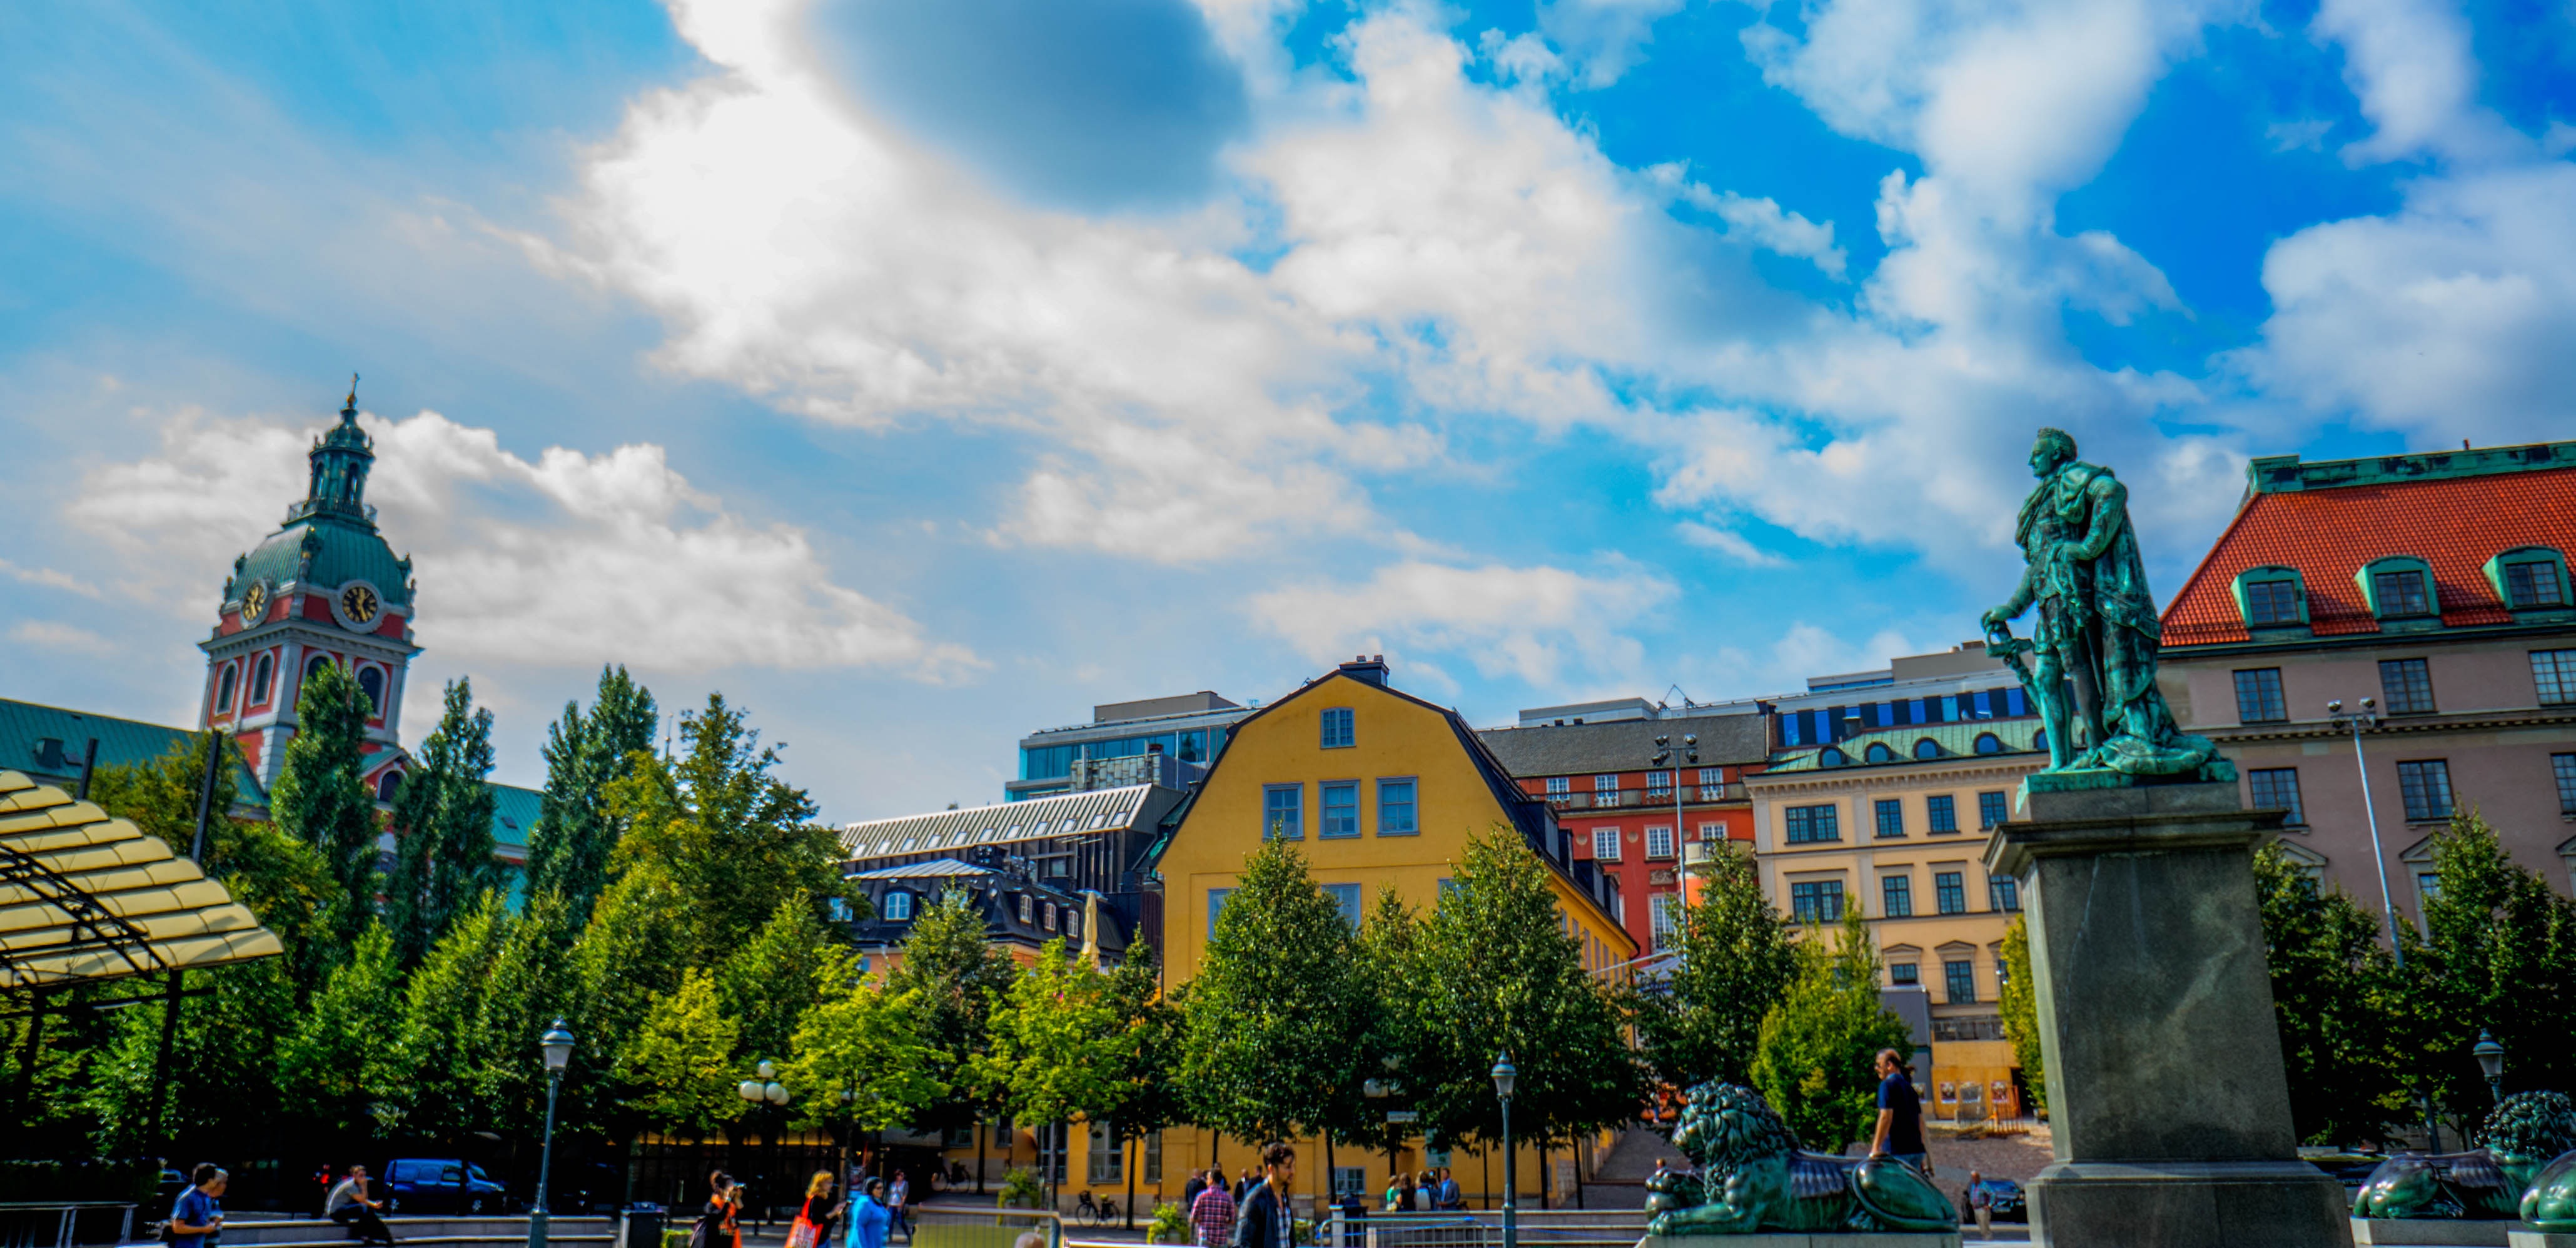
landscape, outdoor, architecture, skyline, town, city, cityscape, panorama, downtown, summer, europe, statue, scenic, plaza, park, scenery, landmark, blue, tourism, sweden, beautiful, town square, stockholm, stan, scandinavia, neighbourhood, gamla, urban area, human settlement